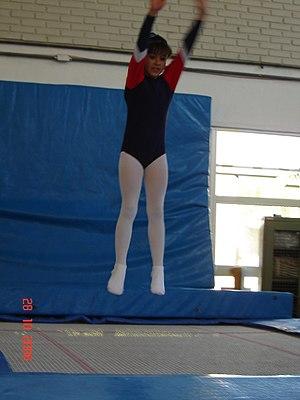
La Fédération française de trampoline et de sports acrobatiques — sous le nom de Fédération française des sports au trampoline de 1965 à 1985 — gère la pratique du trampoline en France jusqu'en 1996, date de sa fusion au sein de la Fédération française de gymnastique. À partir de 1983, elle intègre également celles du tumbling et de l'acrosport qui entraînent son changement de sigle.